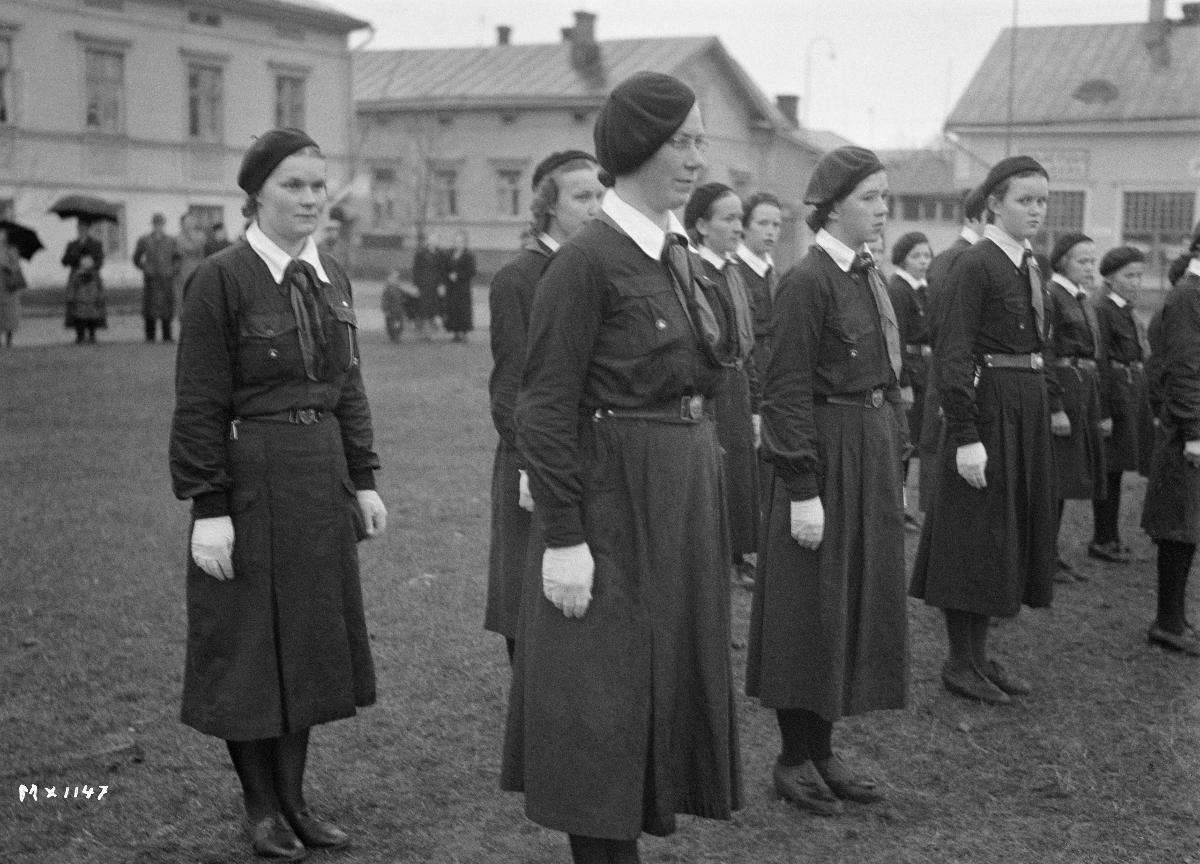
Partiotyttöjä
Girl scouts
sisällön kuvaus: Partiotyttöjä riveissä ohjaajiensa kanssa 13.5.1938. content description: Girl scouts in rows with scout leaders on May 13, 1938.
Vuosi: 1938
Aiheet: partioliike; partiolaiset; ryhmäkuvat; partio; tytöt; ryhmäkuva; scouting; scouts; scout movement; girls; scoutrörelsen; flickor